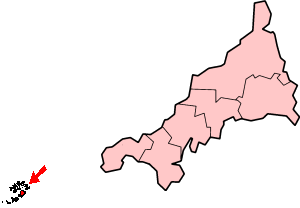
Isles of Scilly
Øernes beliggenhed ud for Cornwall
Isles of Scilly er en lille britisk øgruppe i Atlanterhavet/ den engelske kanal, 45 km sydvest for Lands End i Cornwall. Øerne er en del af grevskabet Cornwall, med den lokale administration er på hovedøen St. Mary's. Landskabet er præget af granitmassiver med forrevne klippekyster og mange undersøiske rev og skær.